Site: brandenburg
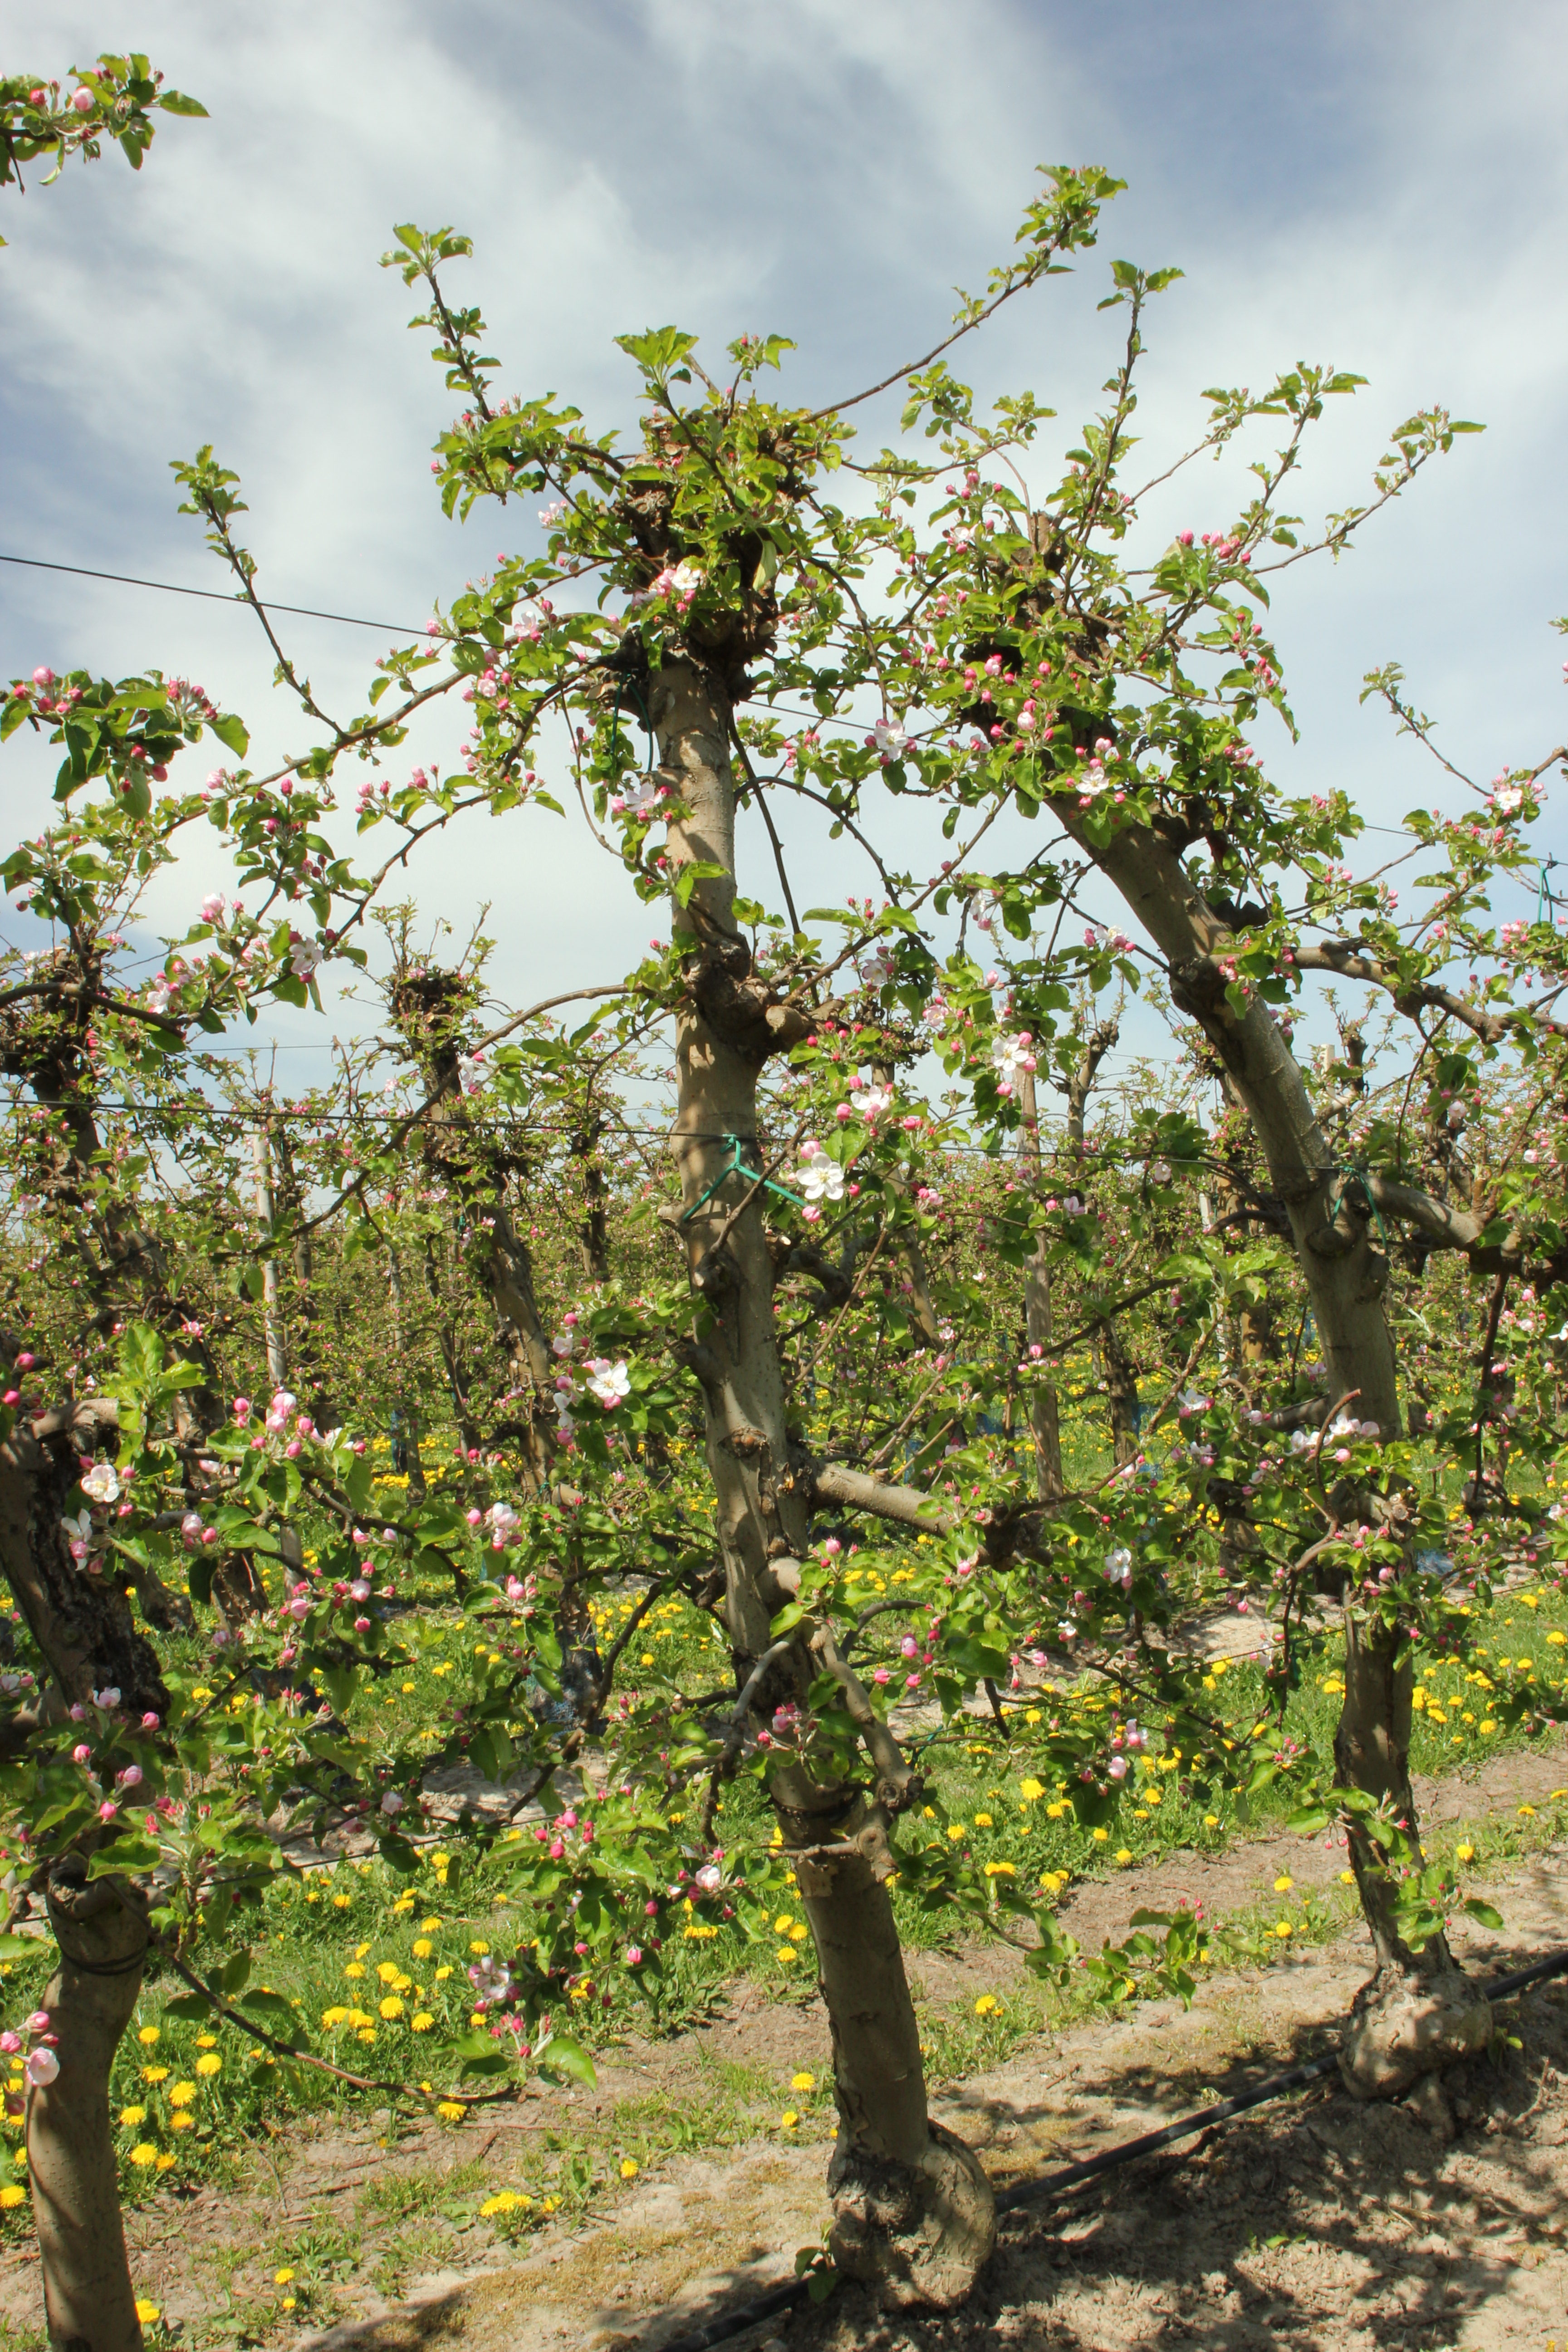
Growth stage (BBCH 57): Inflorescence emergence